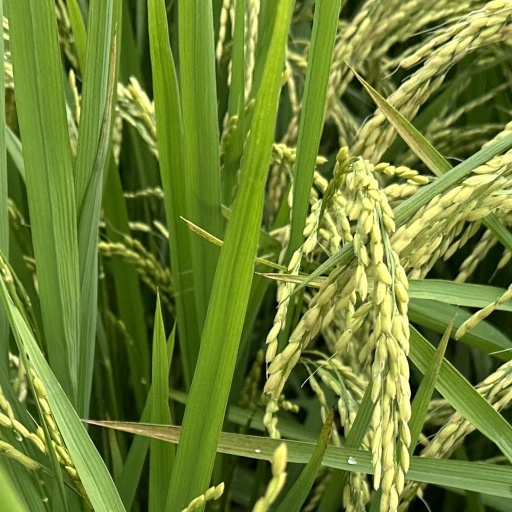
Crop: rice